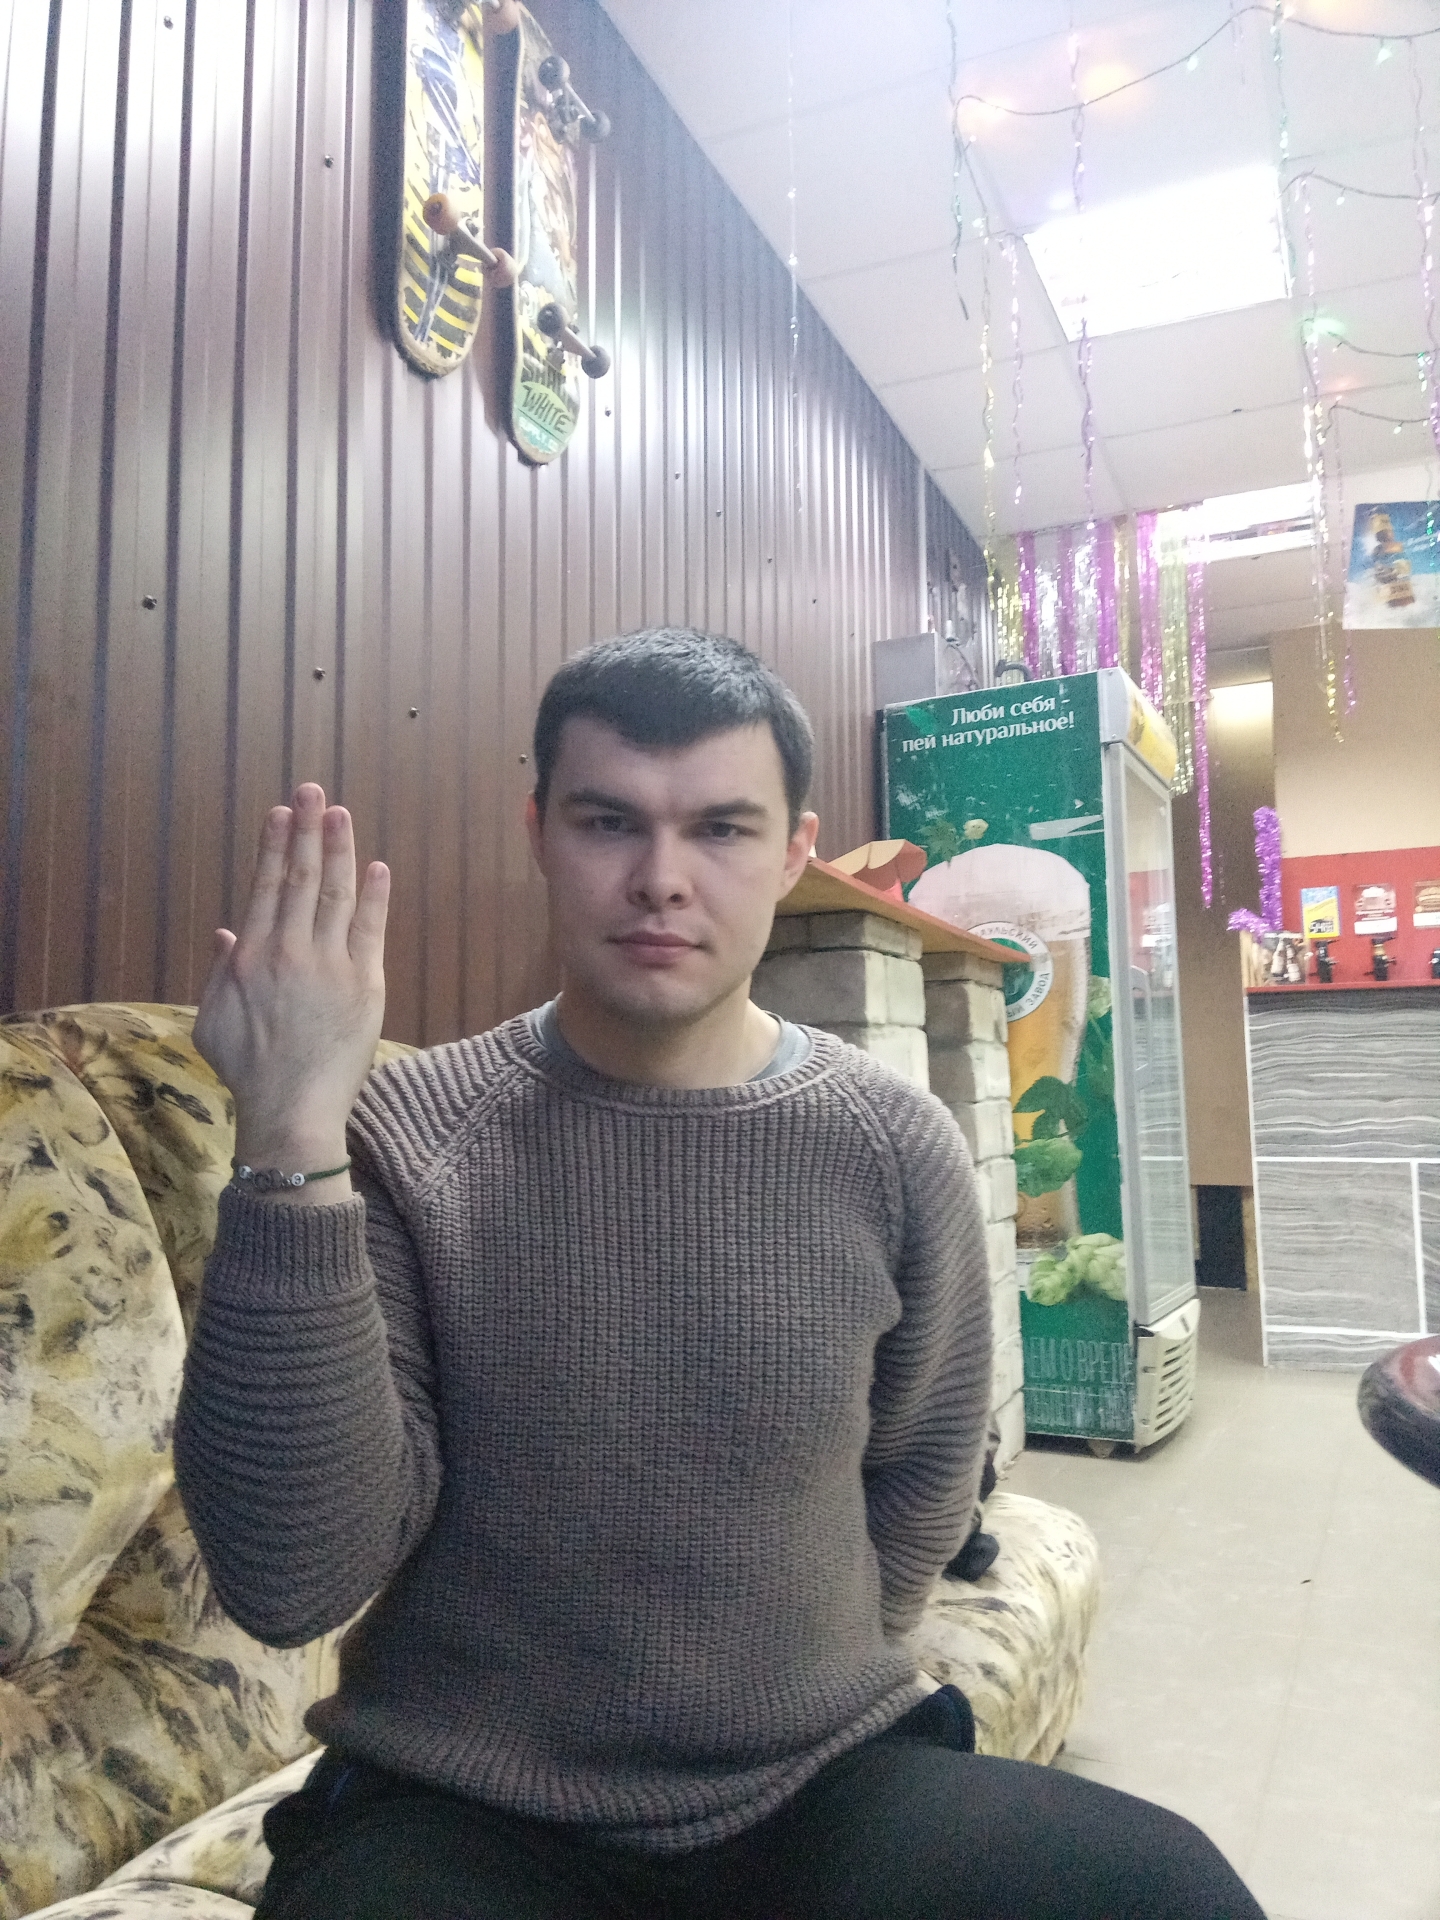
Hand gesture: stop_inverted